Carniolan sausage
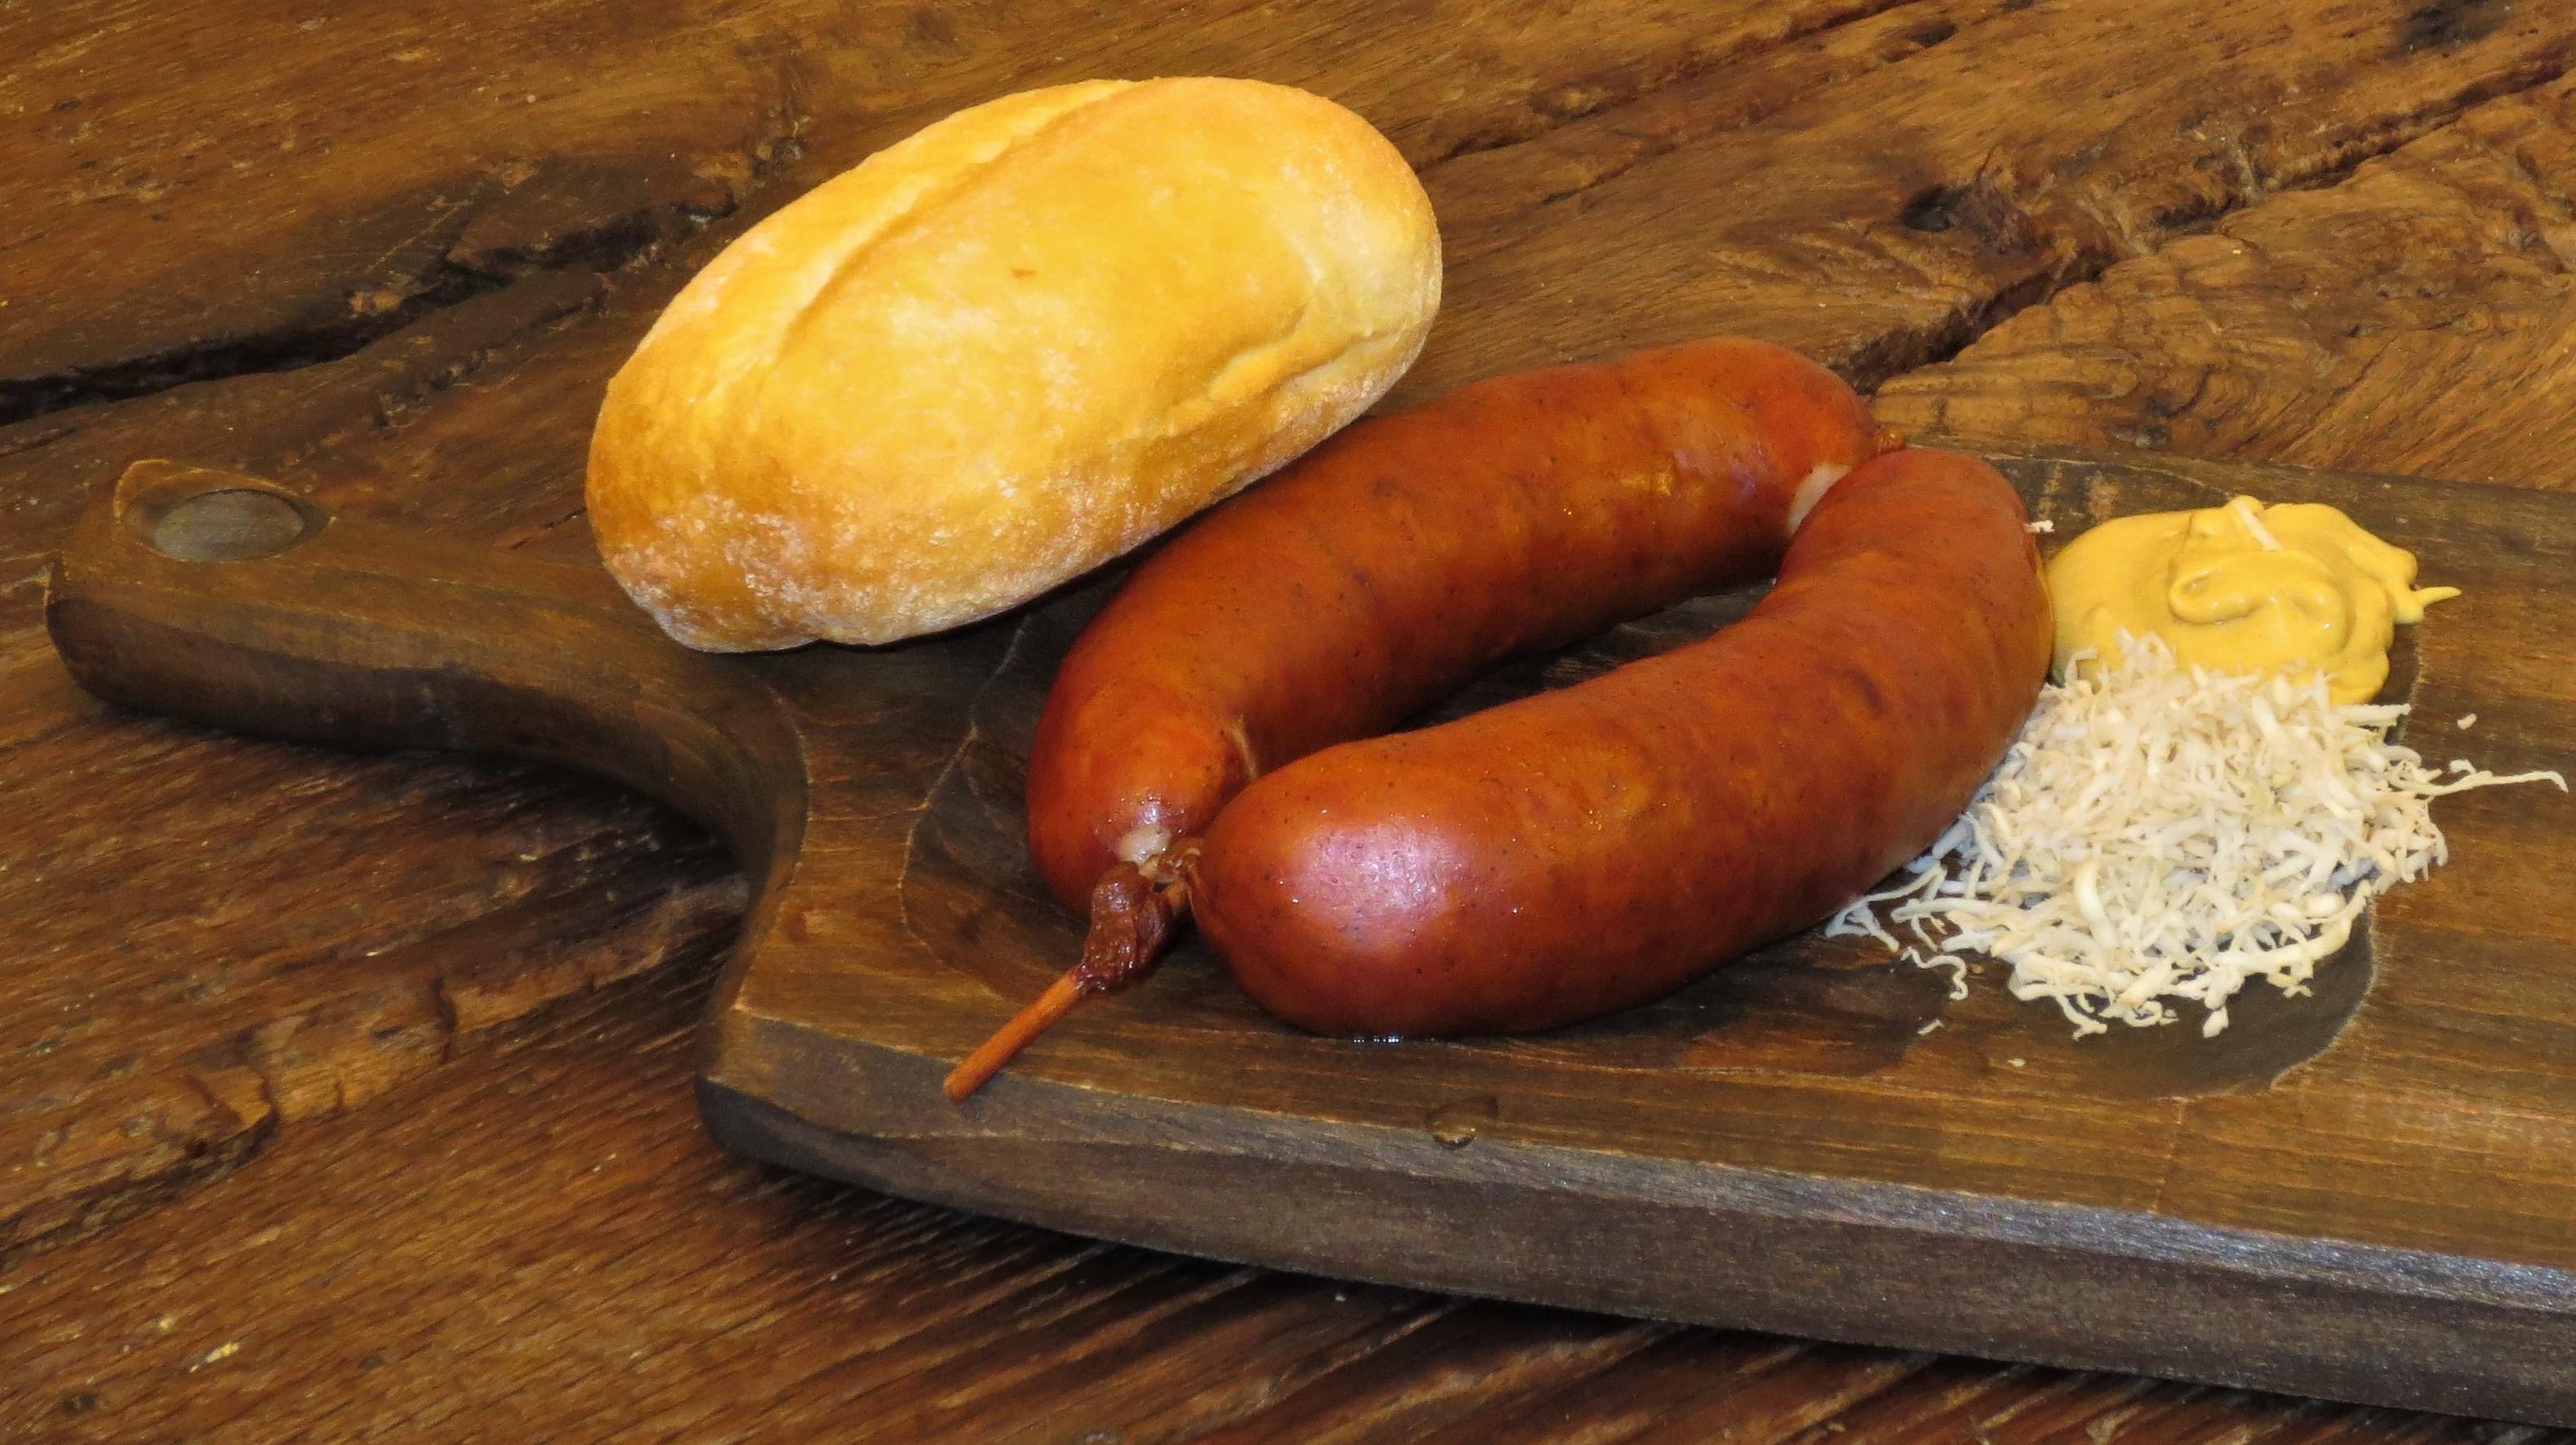
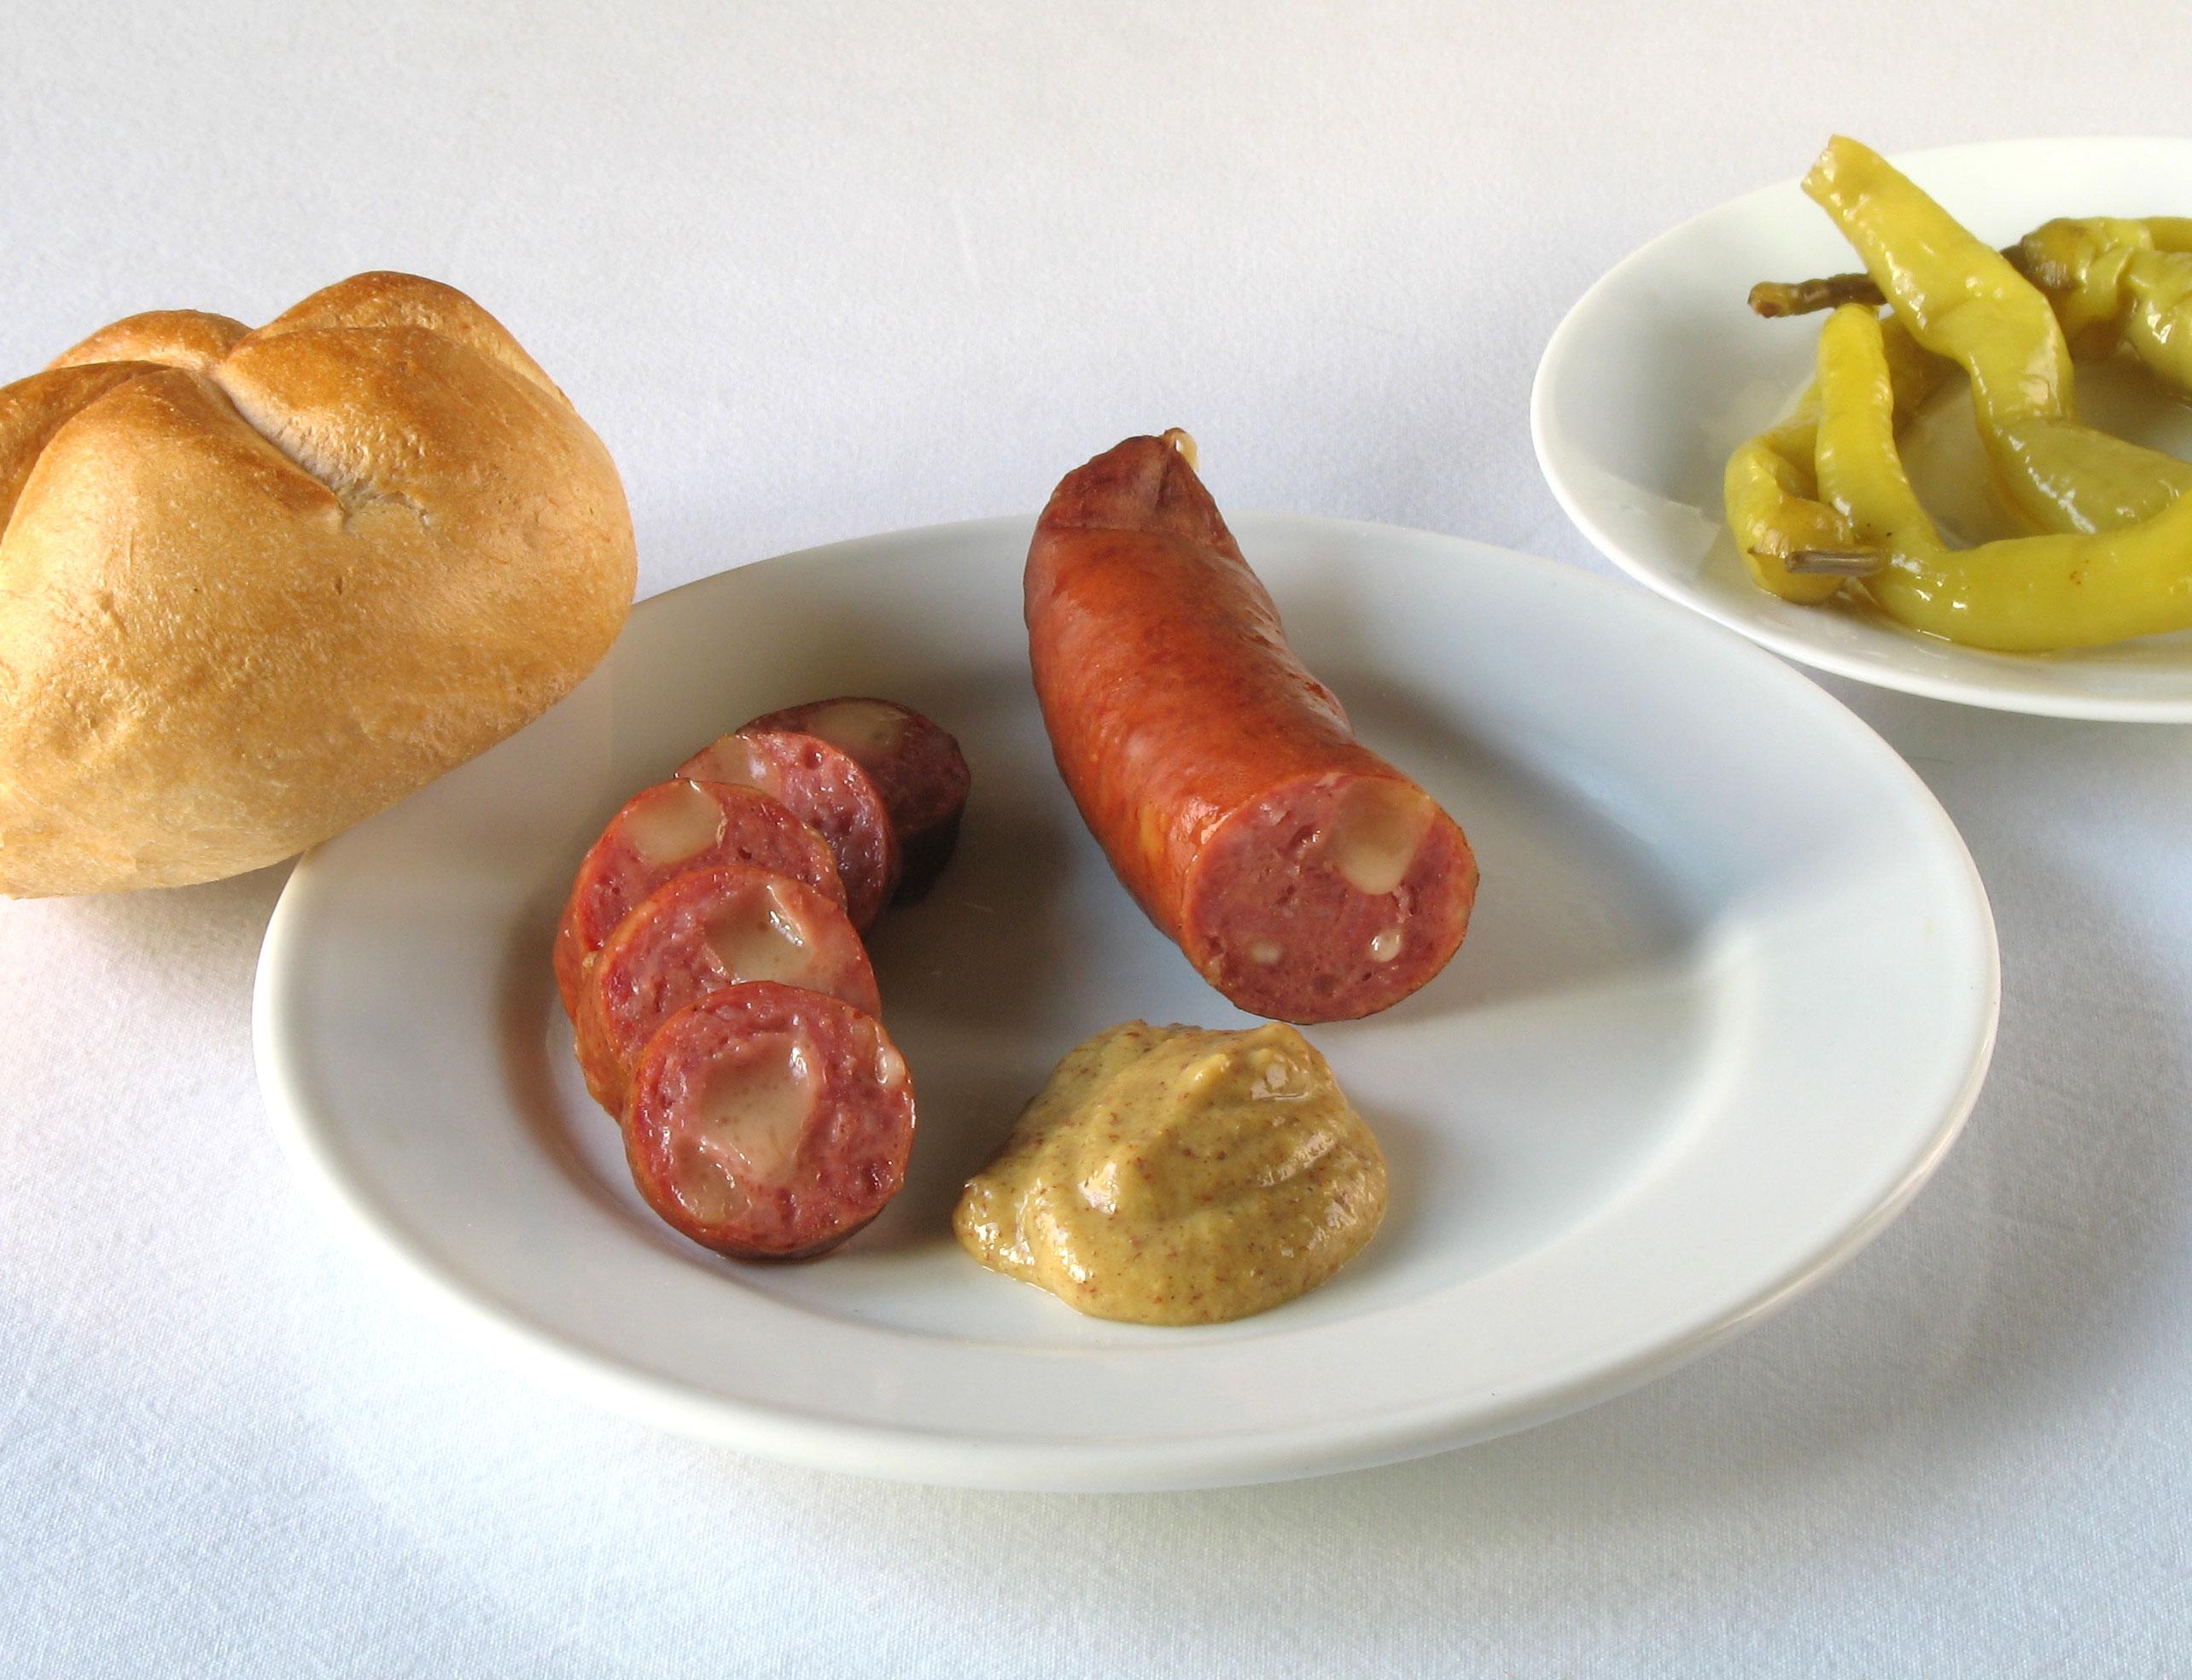
Also known as:
bs - Bosnian: Kranjska kobasica
de - German: Krainer Wurst
es - Spanish: Kranjska klobasa
hr - Croatian: Kranjska kobasica
id - Indonesian: Kranjska klobasa
it - Italian: Salsiccia carniolana
ja - Japanese: クランスカ・クロバサ
ko - Korean: 크란스카 소시지
ms - Malay: Kranjska klobasa
ru - Russian: Краньская колбаса
sh - Serbo-Croatian: Kranjska kobasica
sl - Slovenian: Kranjska klobasa
sr - Serbian: Крањска кобасица
Category: meat (parboiled sausage)
Cuisine: Slovenian
Associated cuisines: Slovenian
Area: Carniola
Countries: Slovenia, Austria
Region: Western Europe, Southern Europe, , ,
This dish is a sausage that contains at least 75 to 80% pork (aside from bacon) and at most 20% bacon. It may contain as much as 5% water, the sea salt from salt pans, little garlic, saltpetre and black pepper. No other ingredients are permitted.